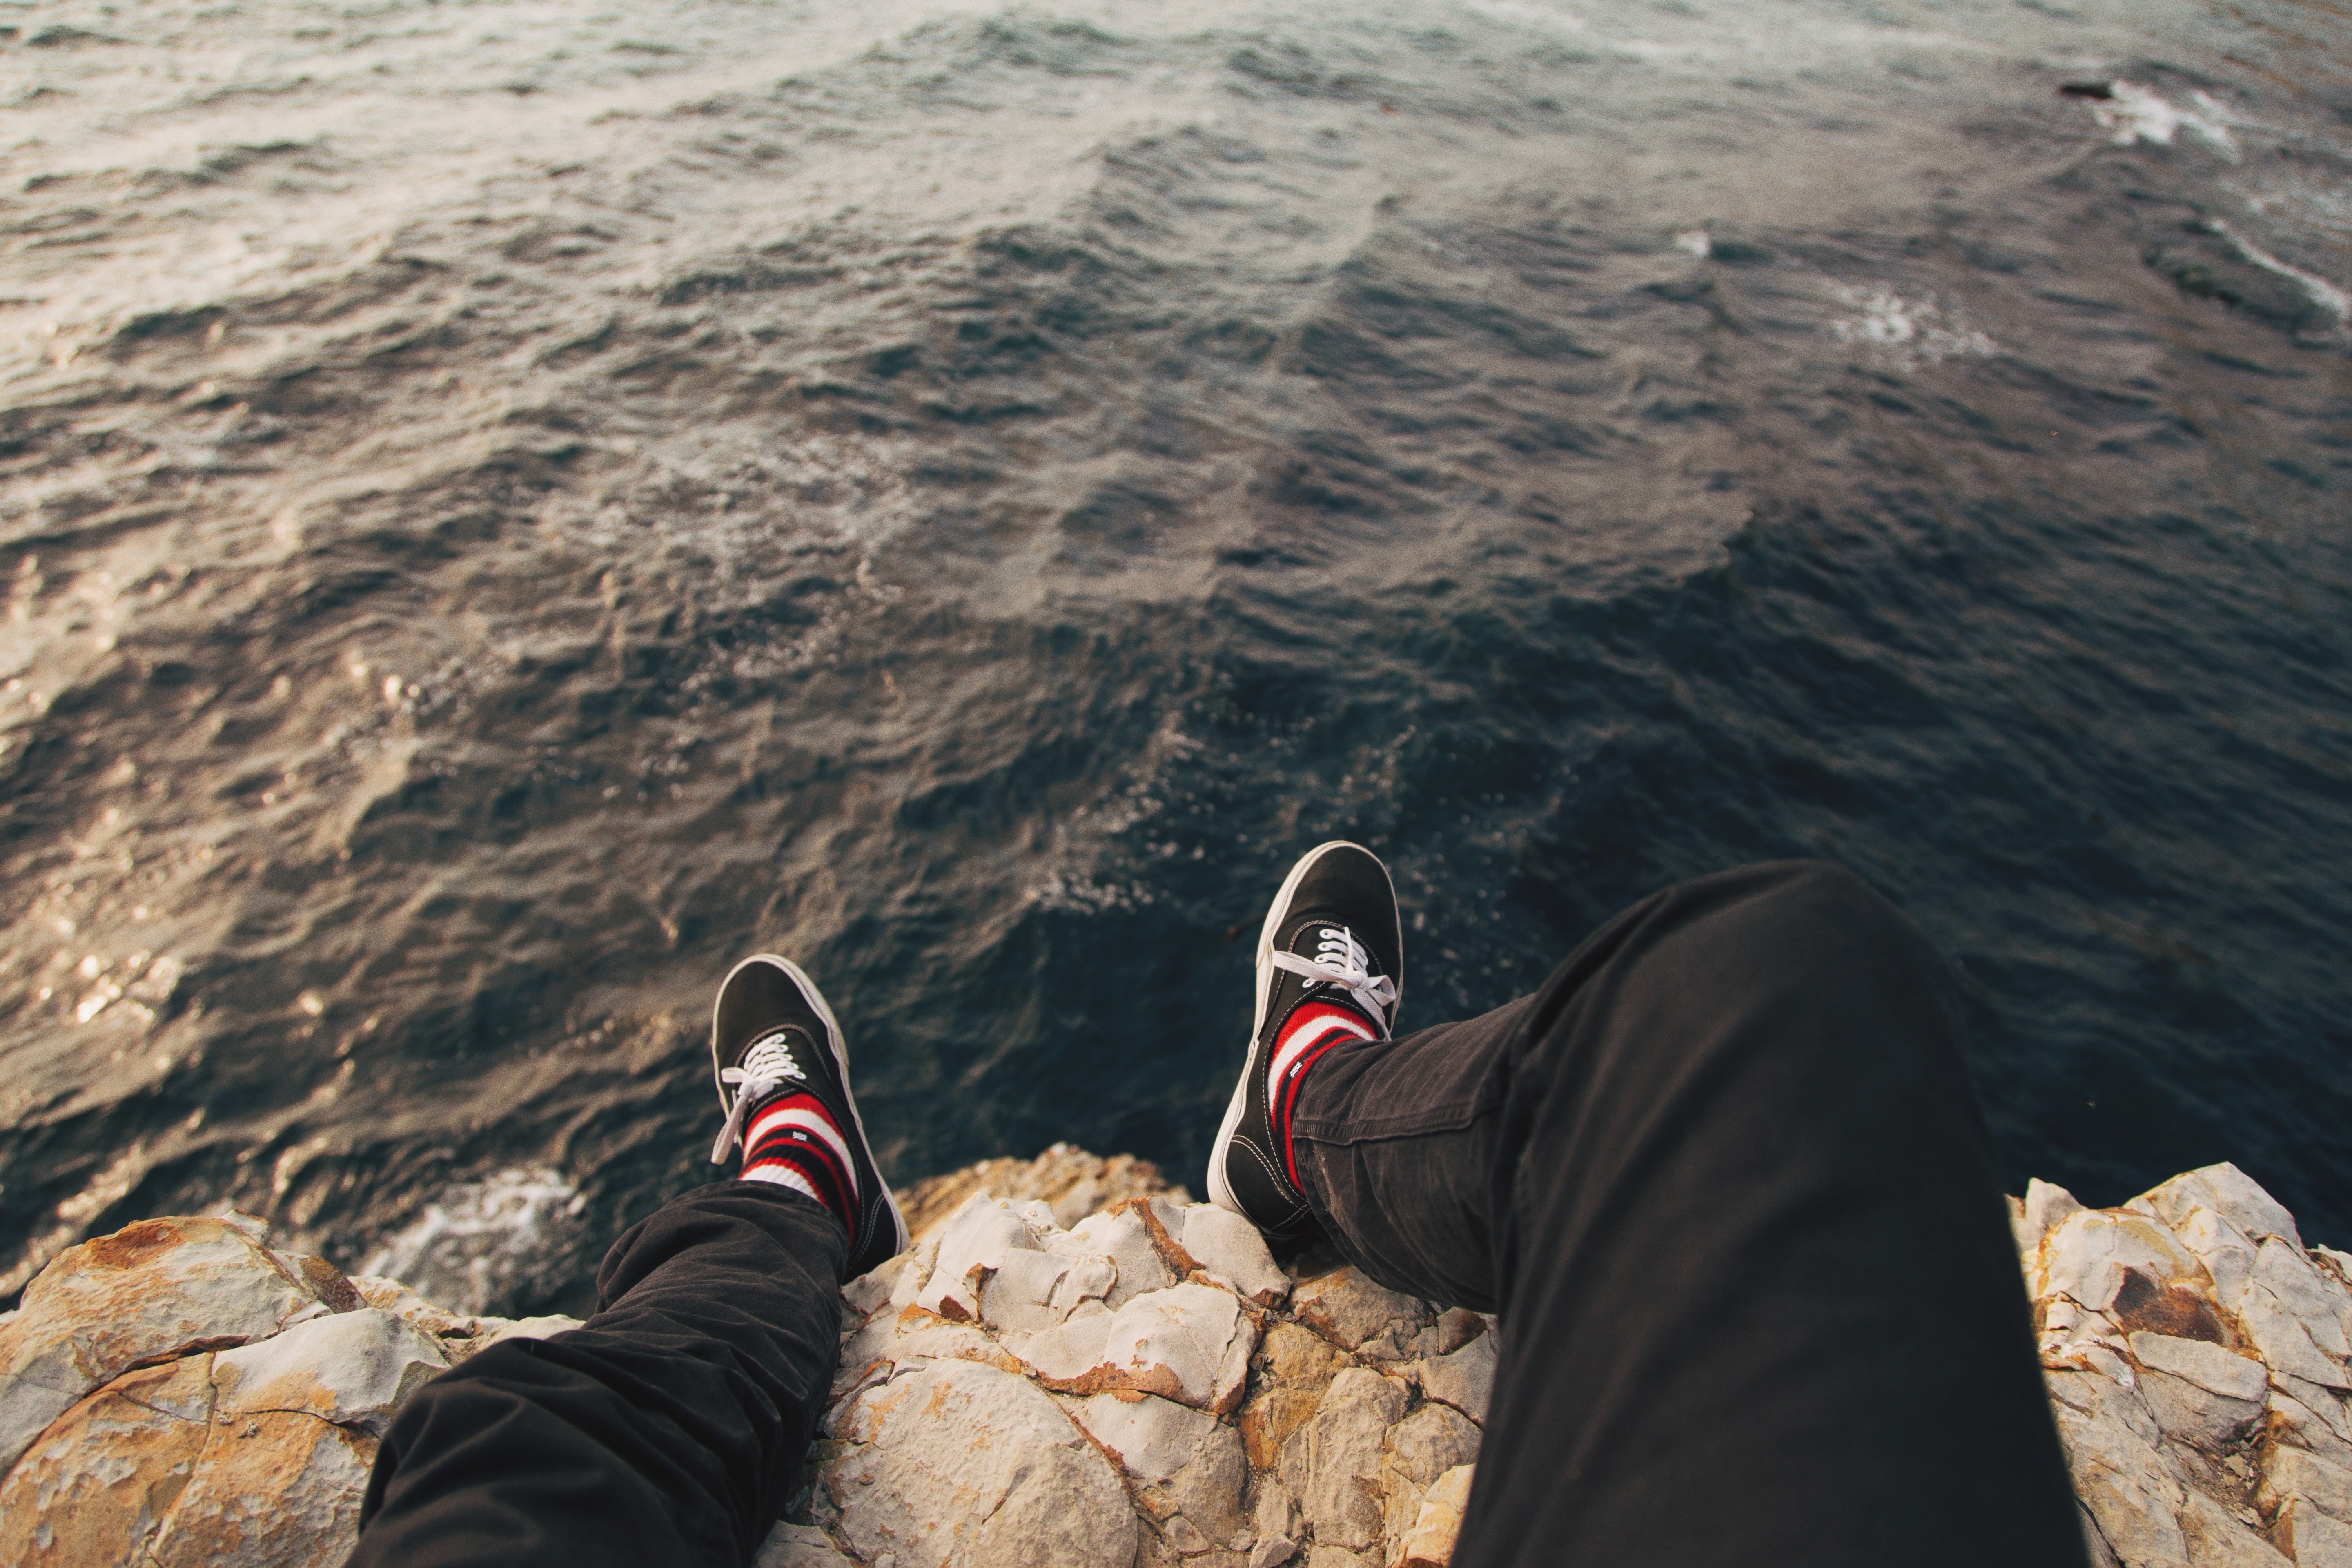
sea, water, rock, ocean, feet, cliff, fishing, fish, extreme sport